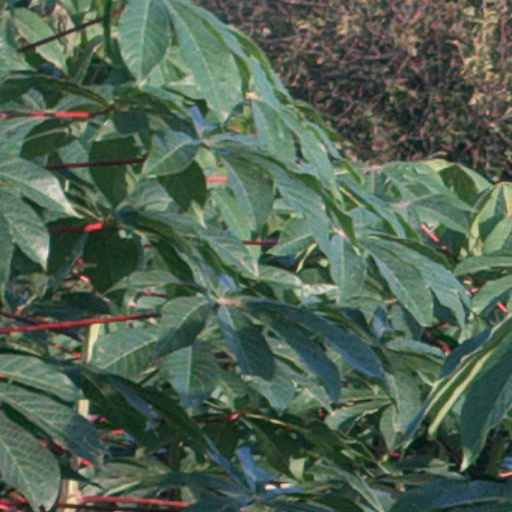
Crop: cassava